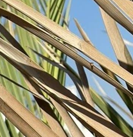
Label: Manganese Deficiency